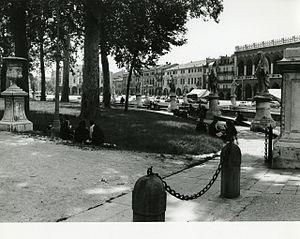
Le Prato della Valle est une place de 8,86 hectares de forme elliptique à Padoue, en Italie. C'est la plus grande place d'Italie et une des plus grandes de toute l'Europe. La configuration actuelle du lieu date de la fin du XVIIIᵉ siècle et est caractérisée par une île elliptique centrale appelée île Memmia d'environ 20 000 m², elle-même entourée d'un canal sur les berges duquel se trouvent plusieurs statues.